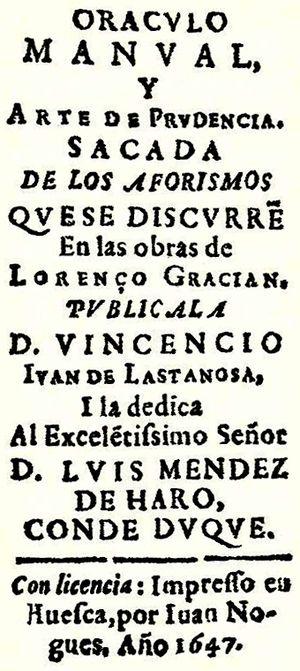
L'Homme de cour est une œuvre littéraire appartenant à la littérature didactique de Baltasar Gracián dans laquelle, tout au long de trois cents aphorismes commentés, il propose un ensemble de normes pour triompher dans une société complexe et en crise, comme l'était l'ère baroque, contemporaine à l'auteur.